Pierre André de Suffren

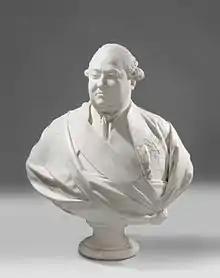
Bust of Suffren by Jean-Antoine Houdon

Suffren served on the 64-gun "Solide" and took part in the Battle of Toulon in 1744. During the battle, "Solide" engaged HMS "Northumberland".